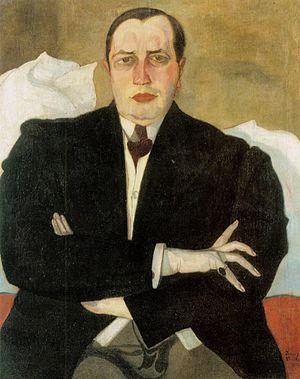
Leon Chwistek était un peintre avant-gardiste polonais, théoricien de l'art moderne, critique littéraire, logicien, philosophe et mathématicien.